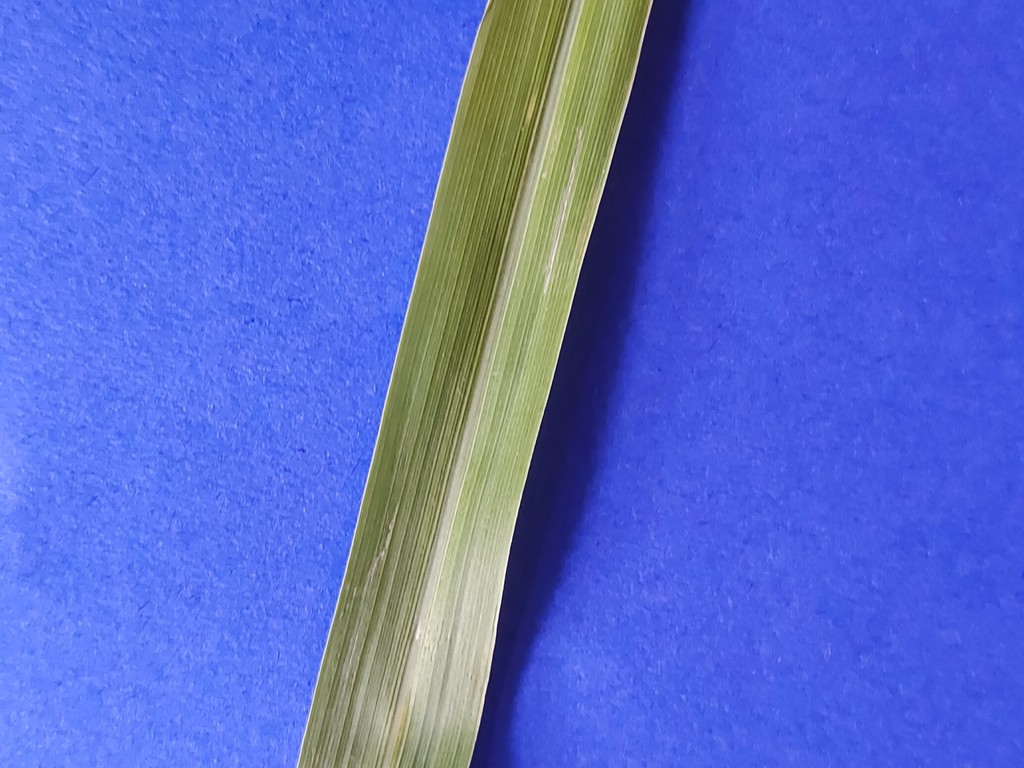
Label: Healthy